Tartarus mullamullangensis

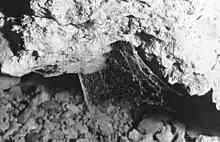
Mullamullang Spider with web

The species name is derived from Mullamullang, a cave system in the Nullarbor Plain of Western and Southern Australia.